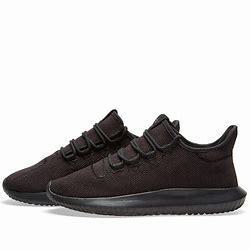
Brand: Adidas
Model: Tubular Shadow